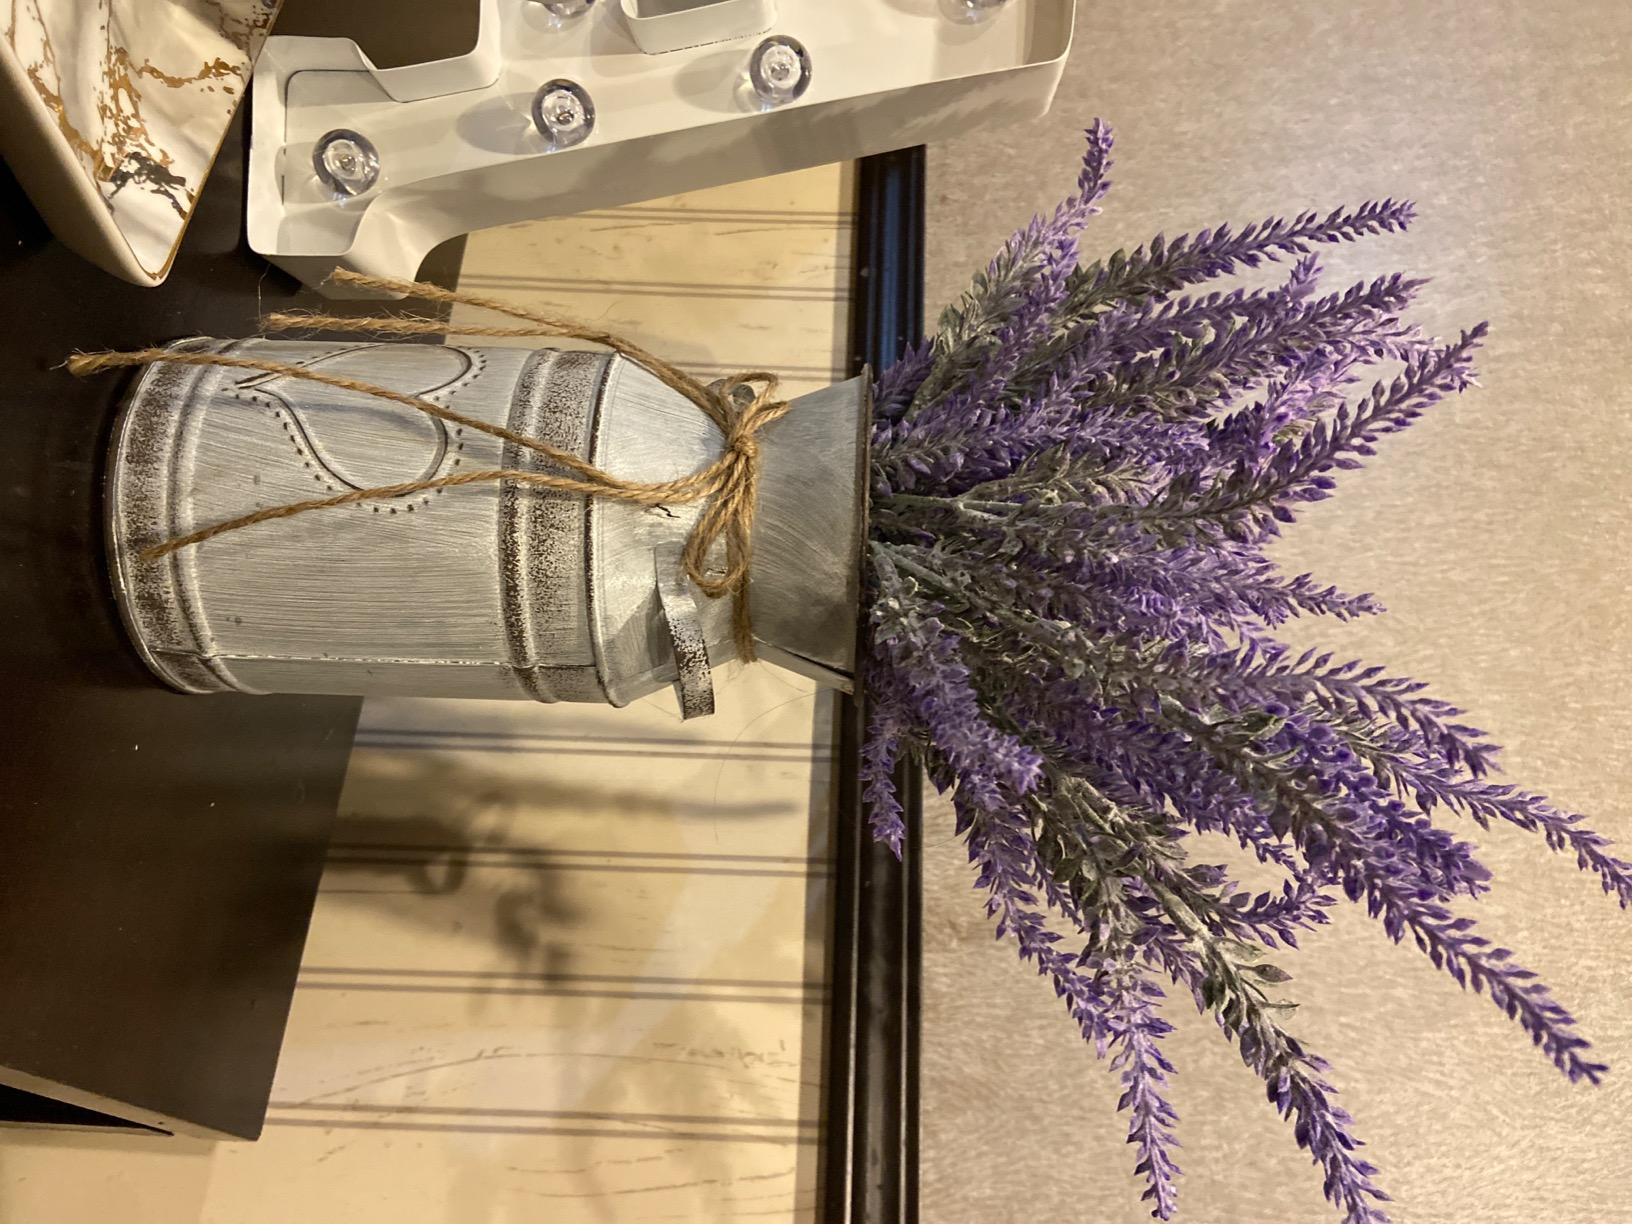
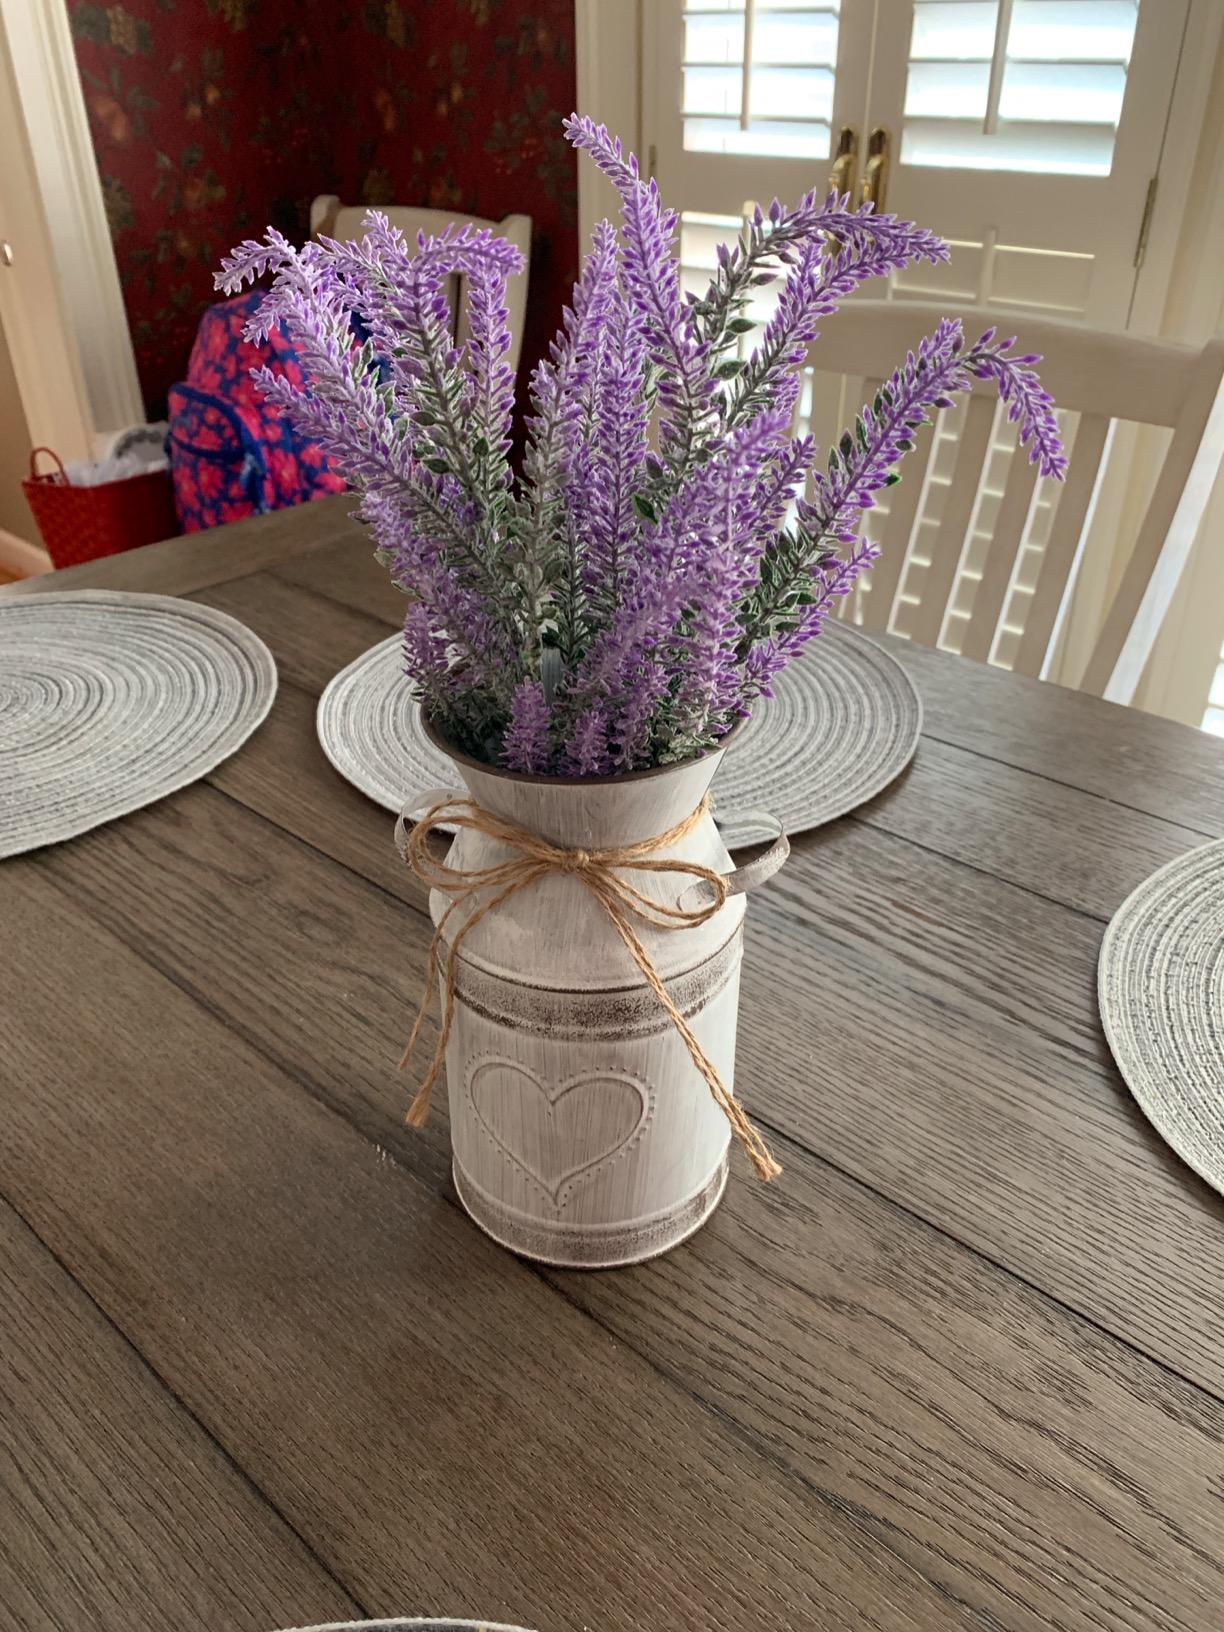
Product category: vase
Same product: yes